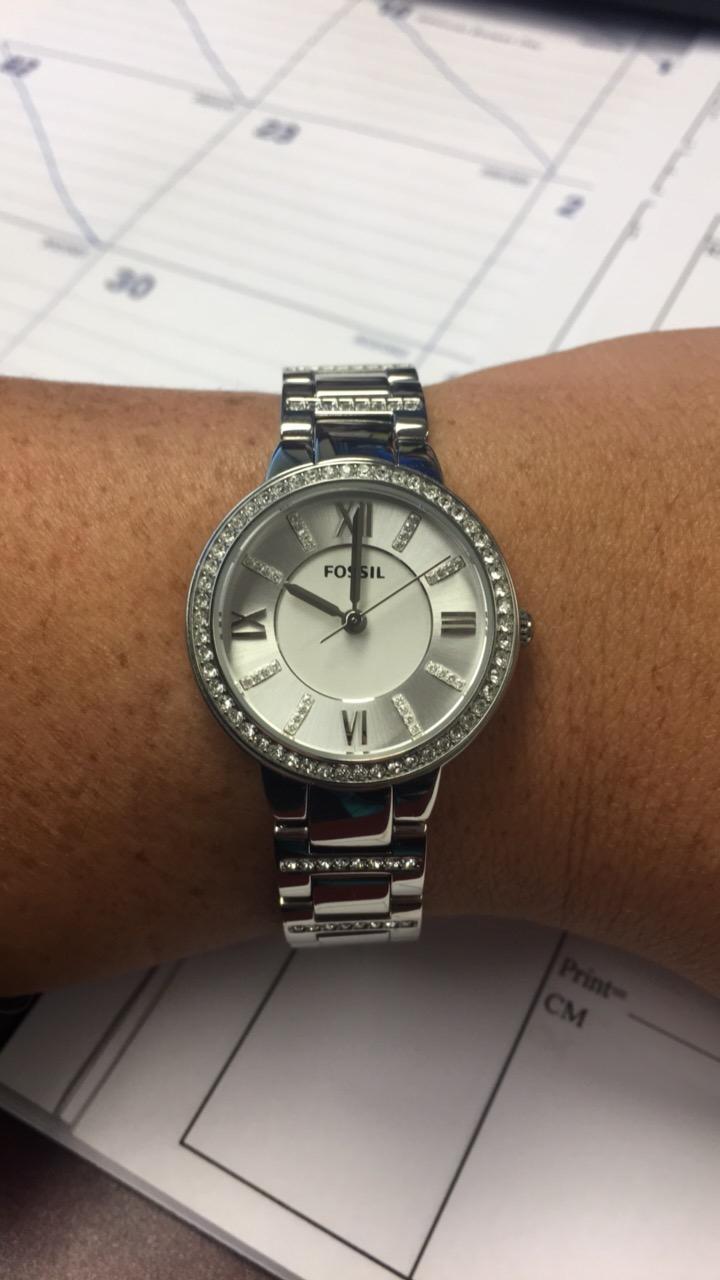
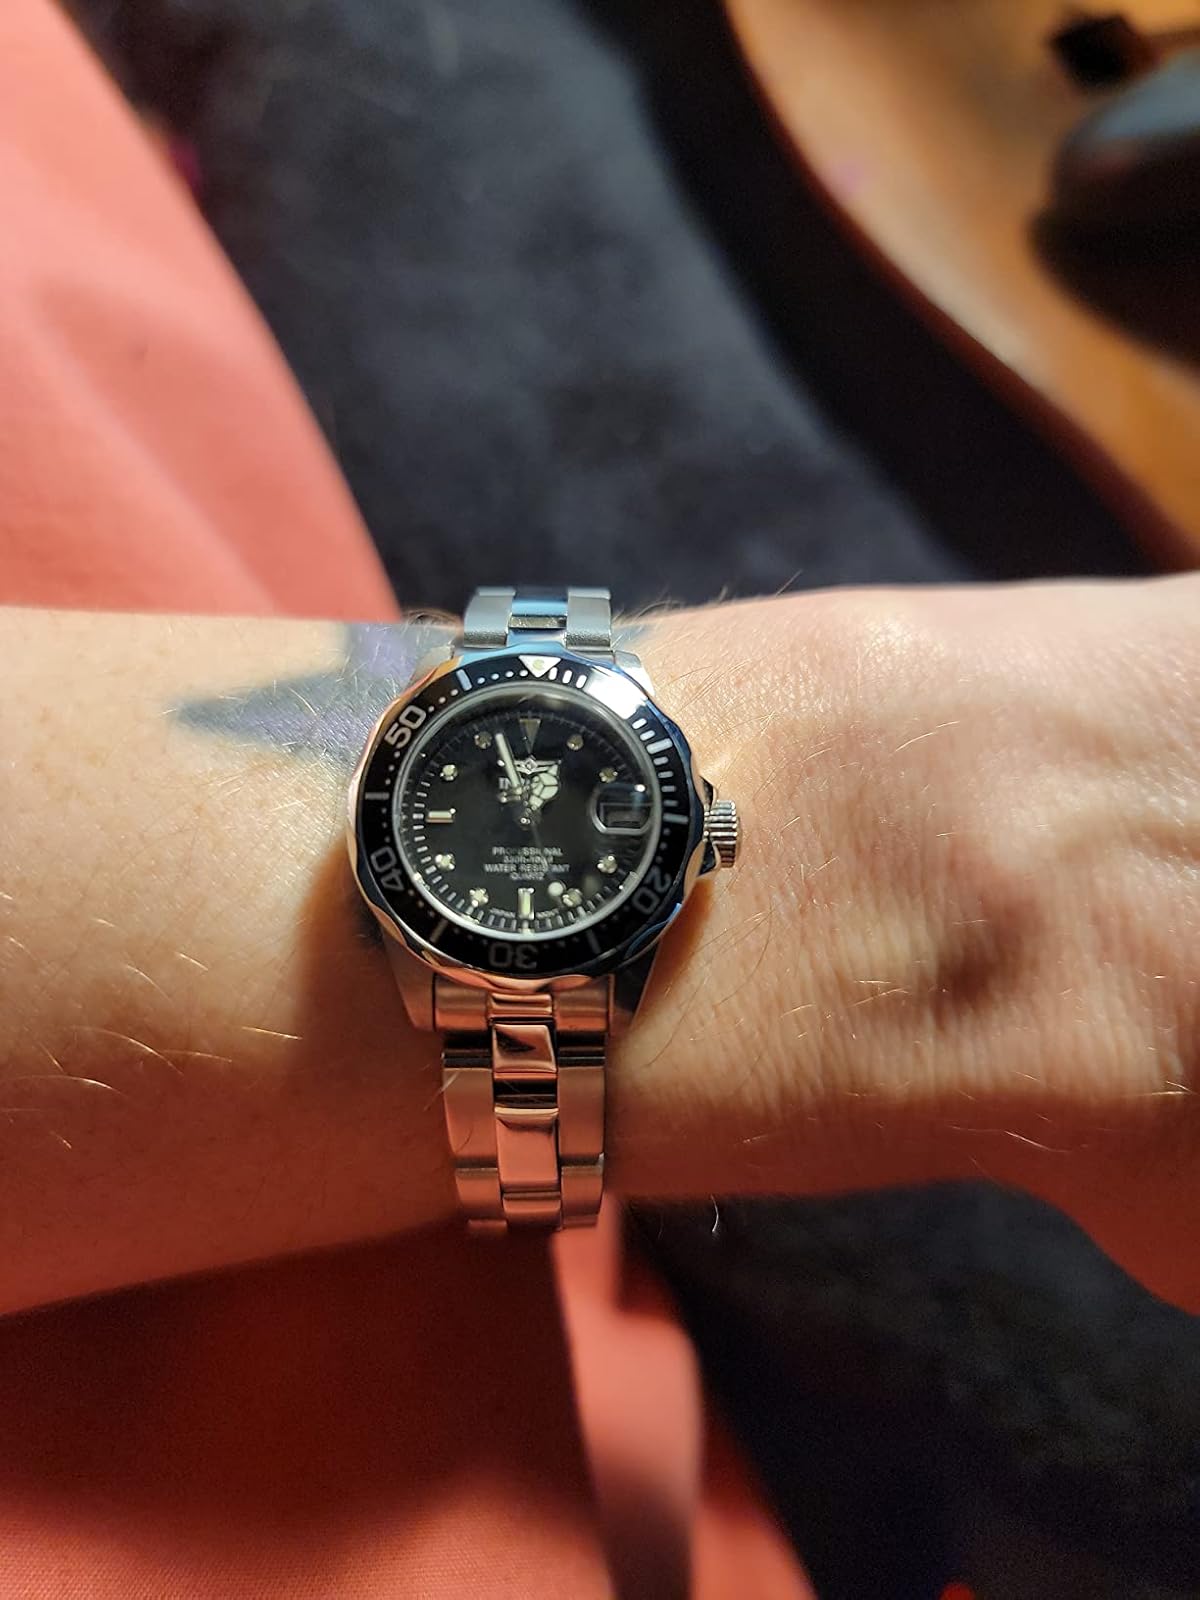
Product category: accessories_watch
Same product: no